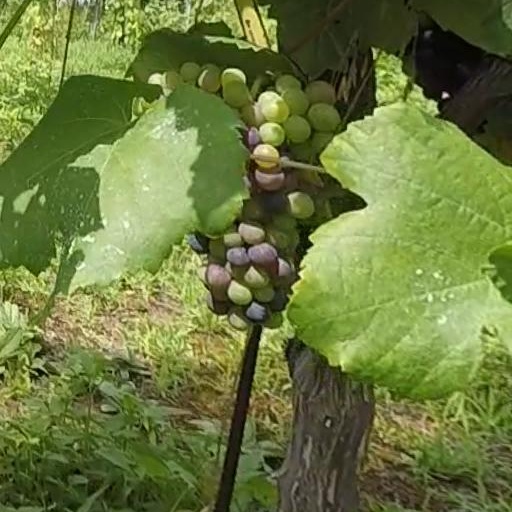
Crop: grape